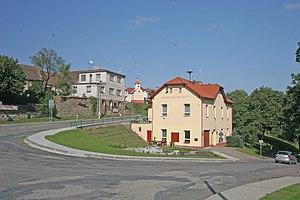
Vysočany est une commune du district de Znojmo, dans la région de Moravie-du-Sud, en République tchèque. Sa population s'élevait à 92 habitants en 2019.